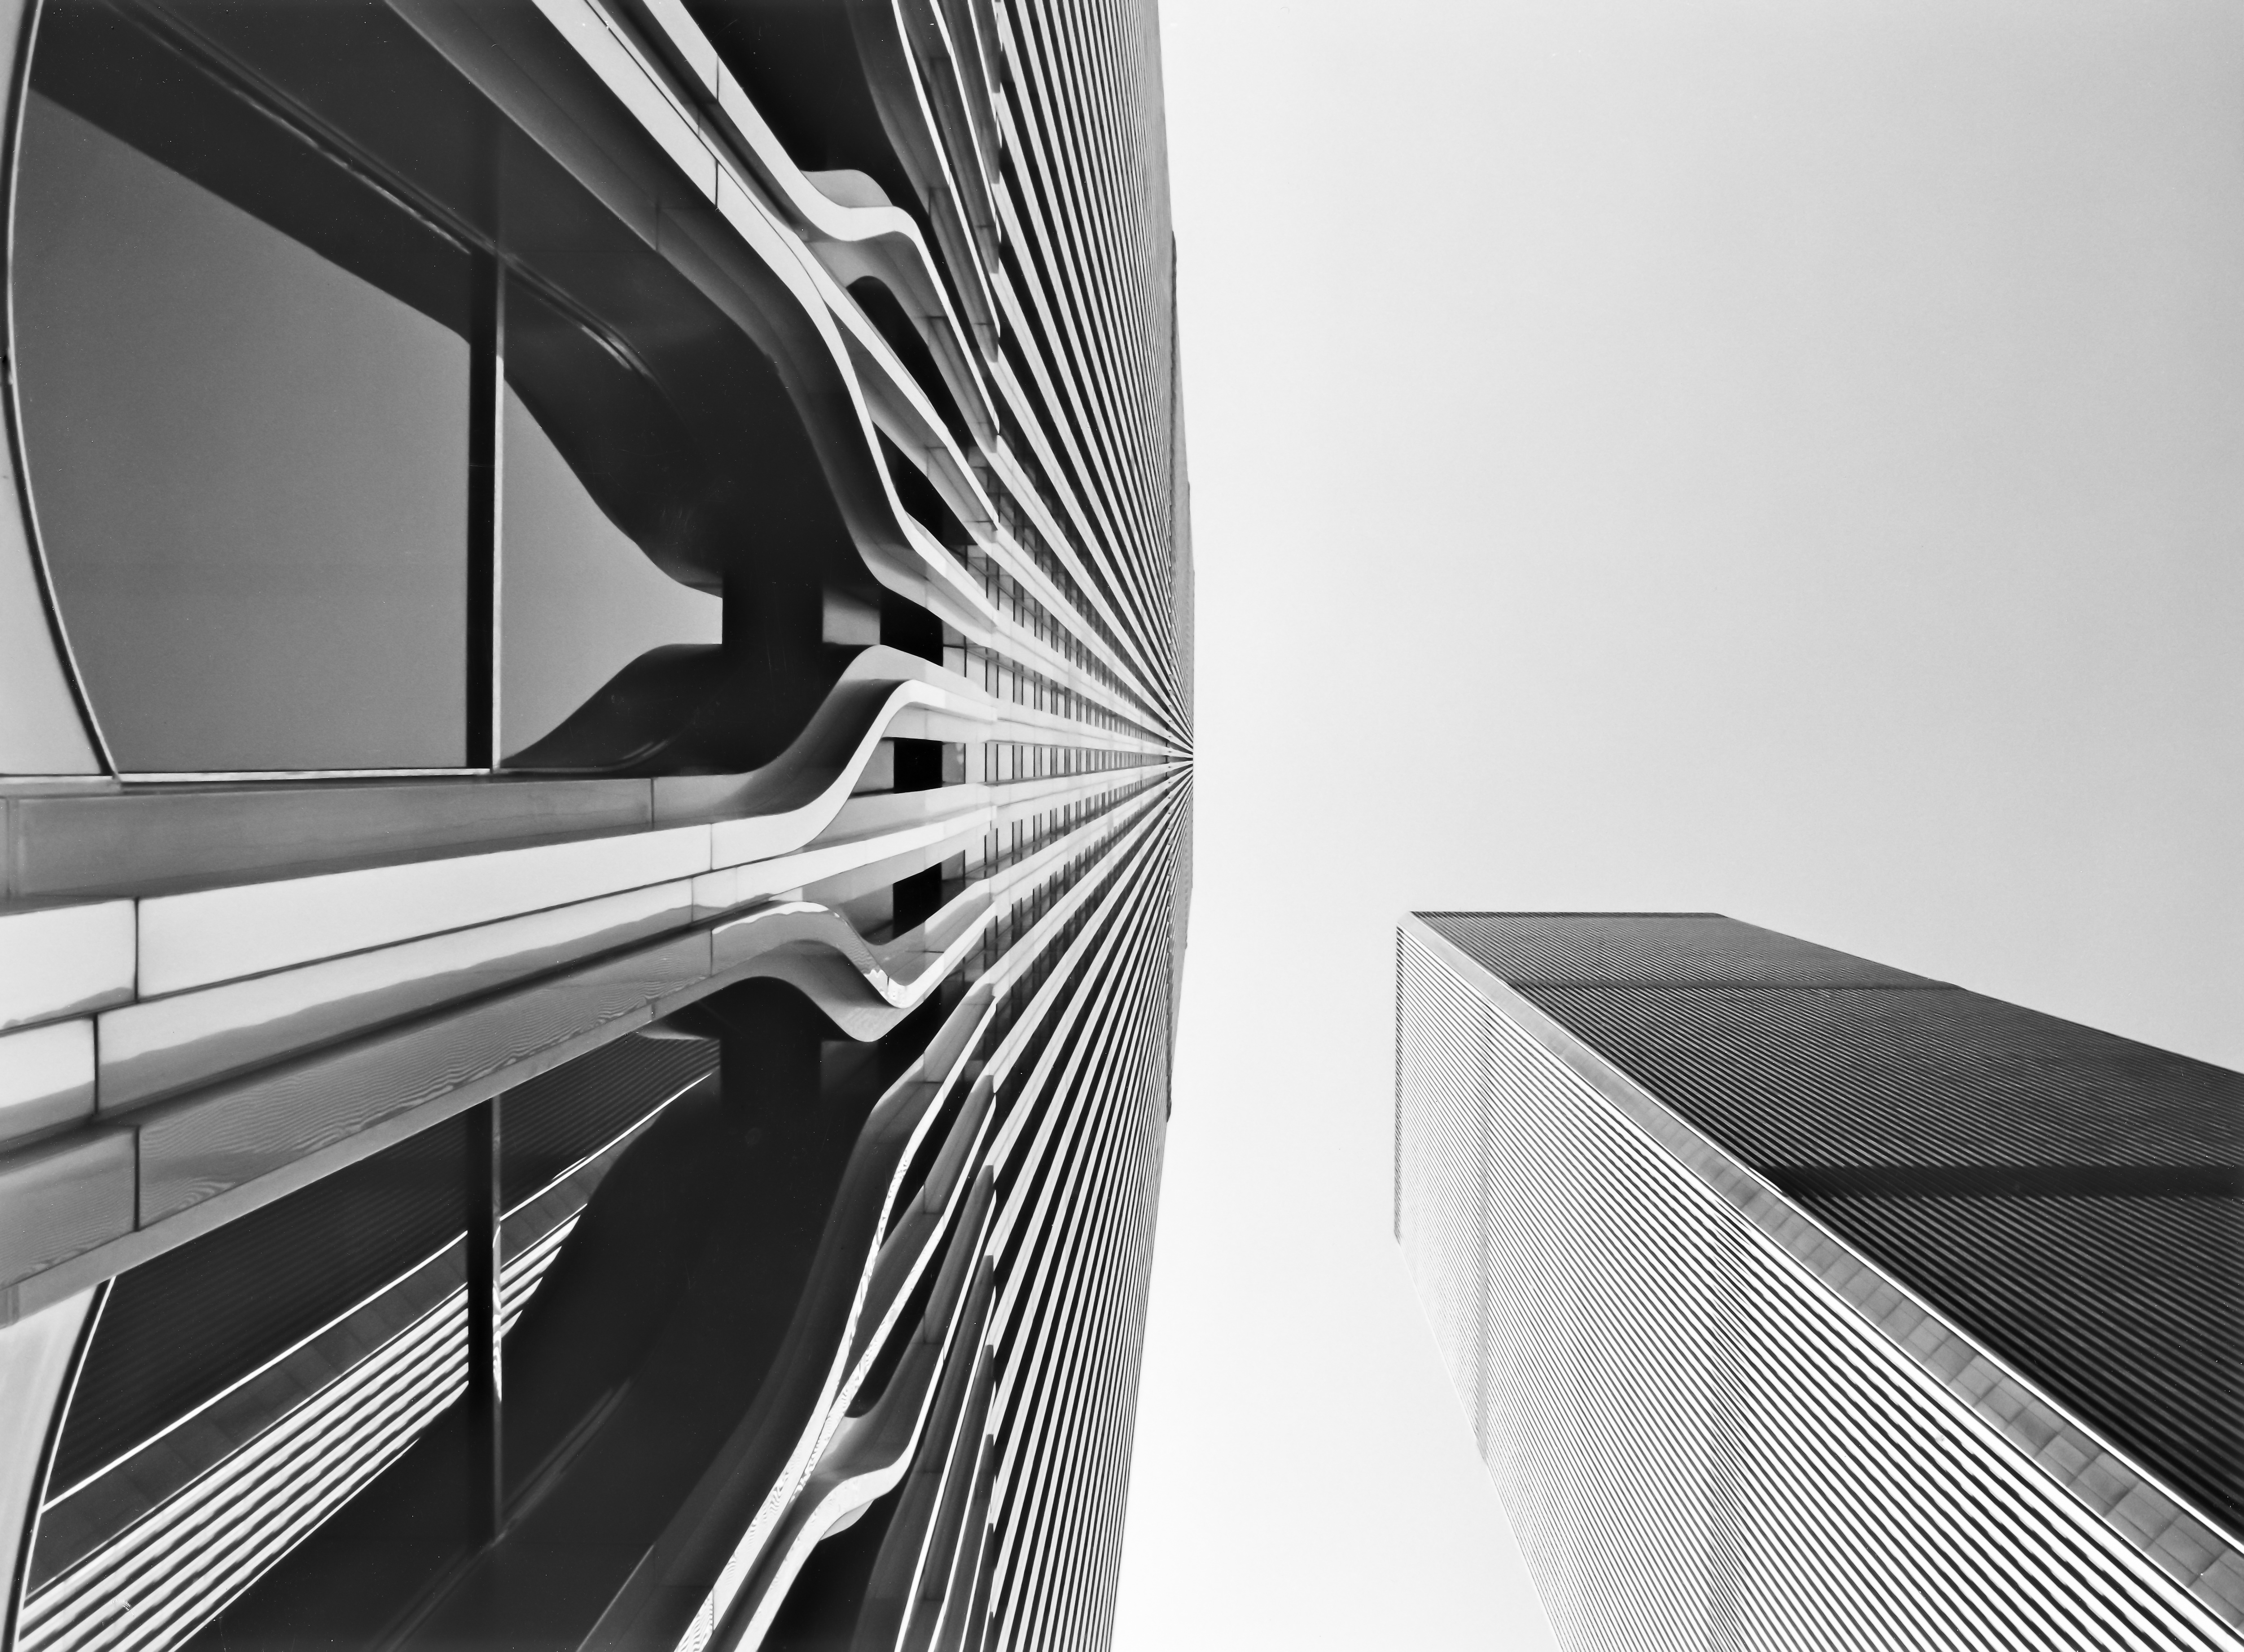
black and white, architecture, white, car, wheel, glass, building, skyscraper, new york, manhattan, vehicle, nyc, usa, america, memory, black, monochrome, ground zero, world trade center, united states, skyscrapers, design, commemorate, terrorism, stop, terror, tourist attraction, tragedy, 2001, big apple, imposing, world trade, twin towers, terrorist attacks, terrorist attack, monochrome photography, automotive exterior, automotive design